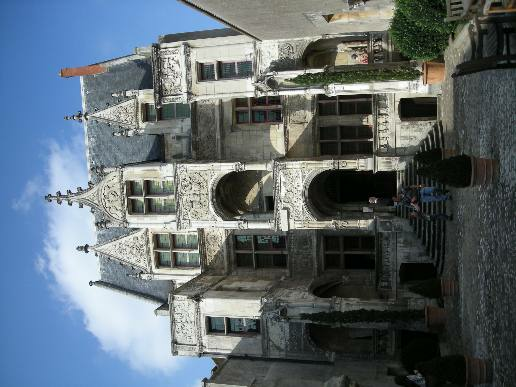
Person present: No